Keemstar

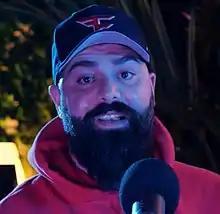
Keem in 2020

Daniel M. Keem (born March 8, 1982), known online as Keemstar, is an American YouTuber, podcaster, and streamer who is mainly known for being the host of the Internet popular culture news show "DramaAlert".